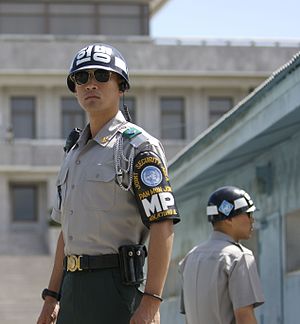
Militærpoliti
Sydkoreansk militærpolitibetjent
Militærpoliti er en militær enhed, som varetager politimæssige opgaver i militæret.